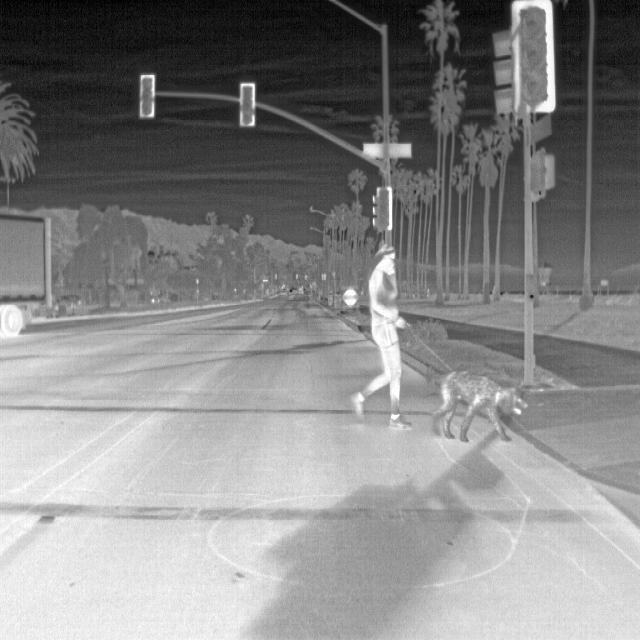
Detected objects:
label: person